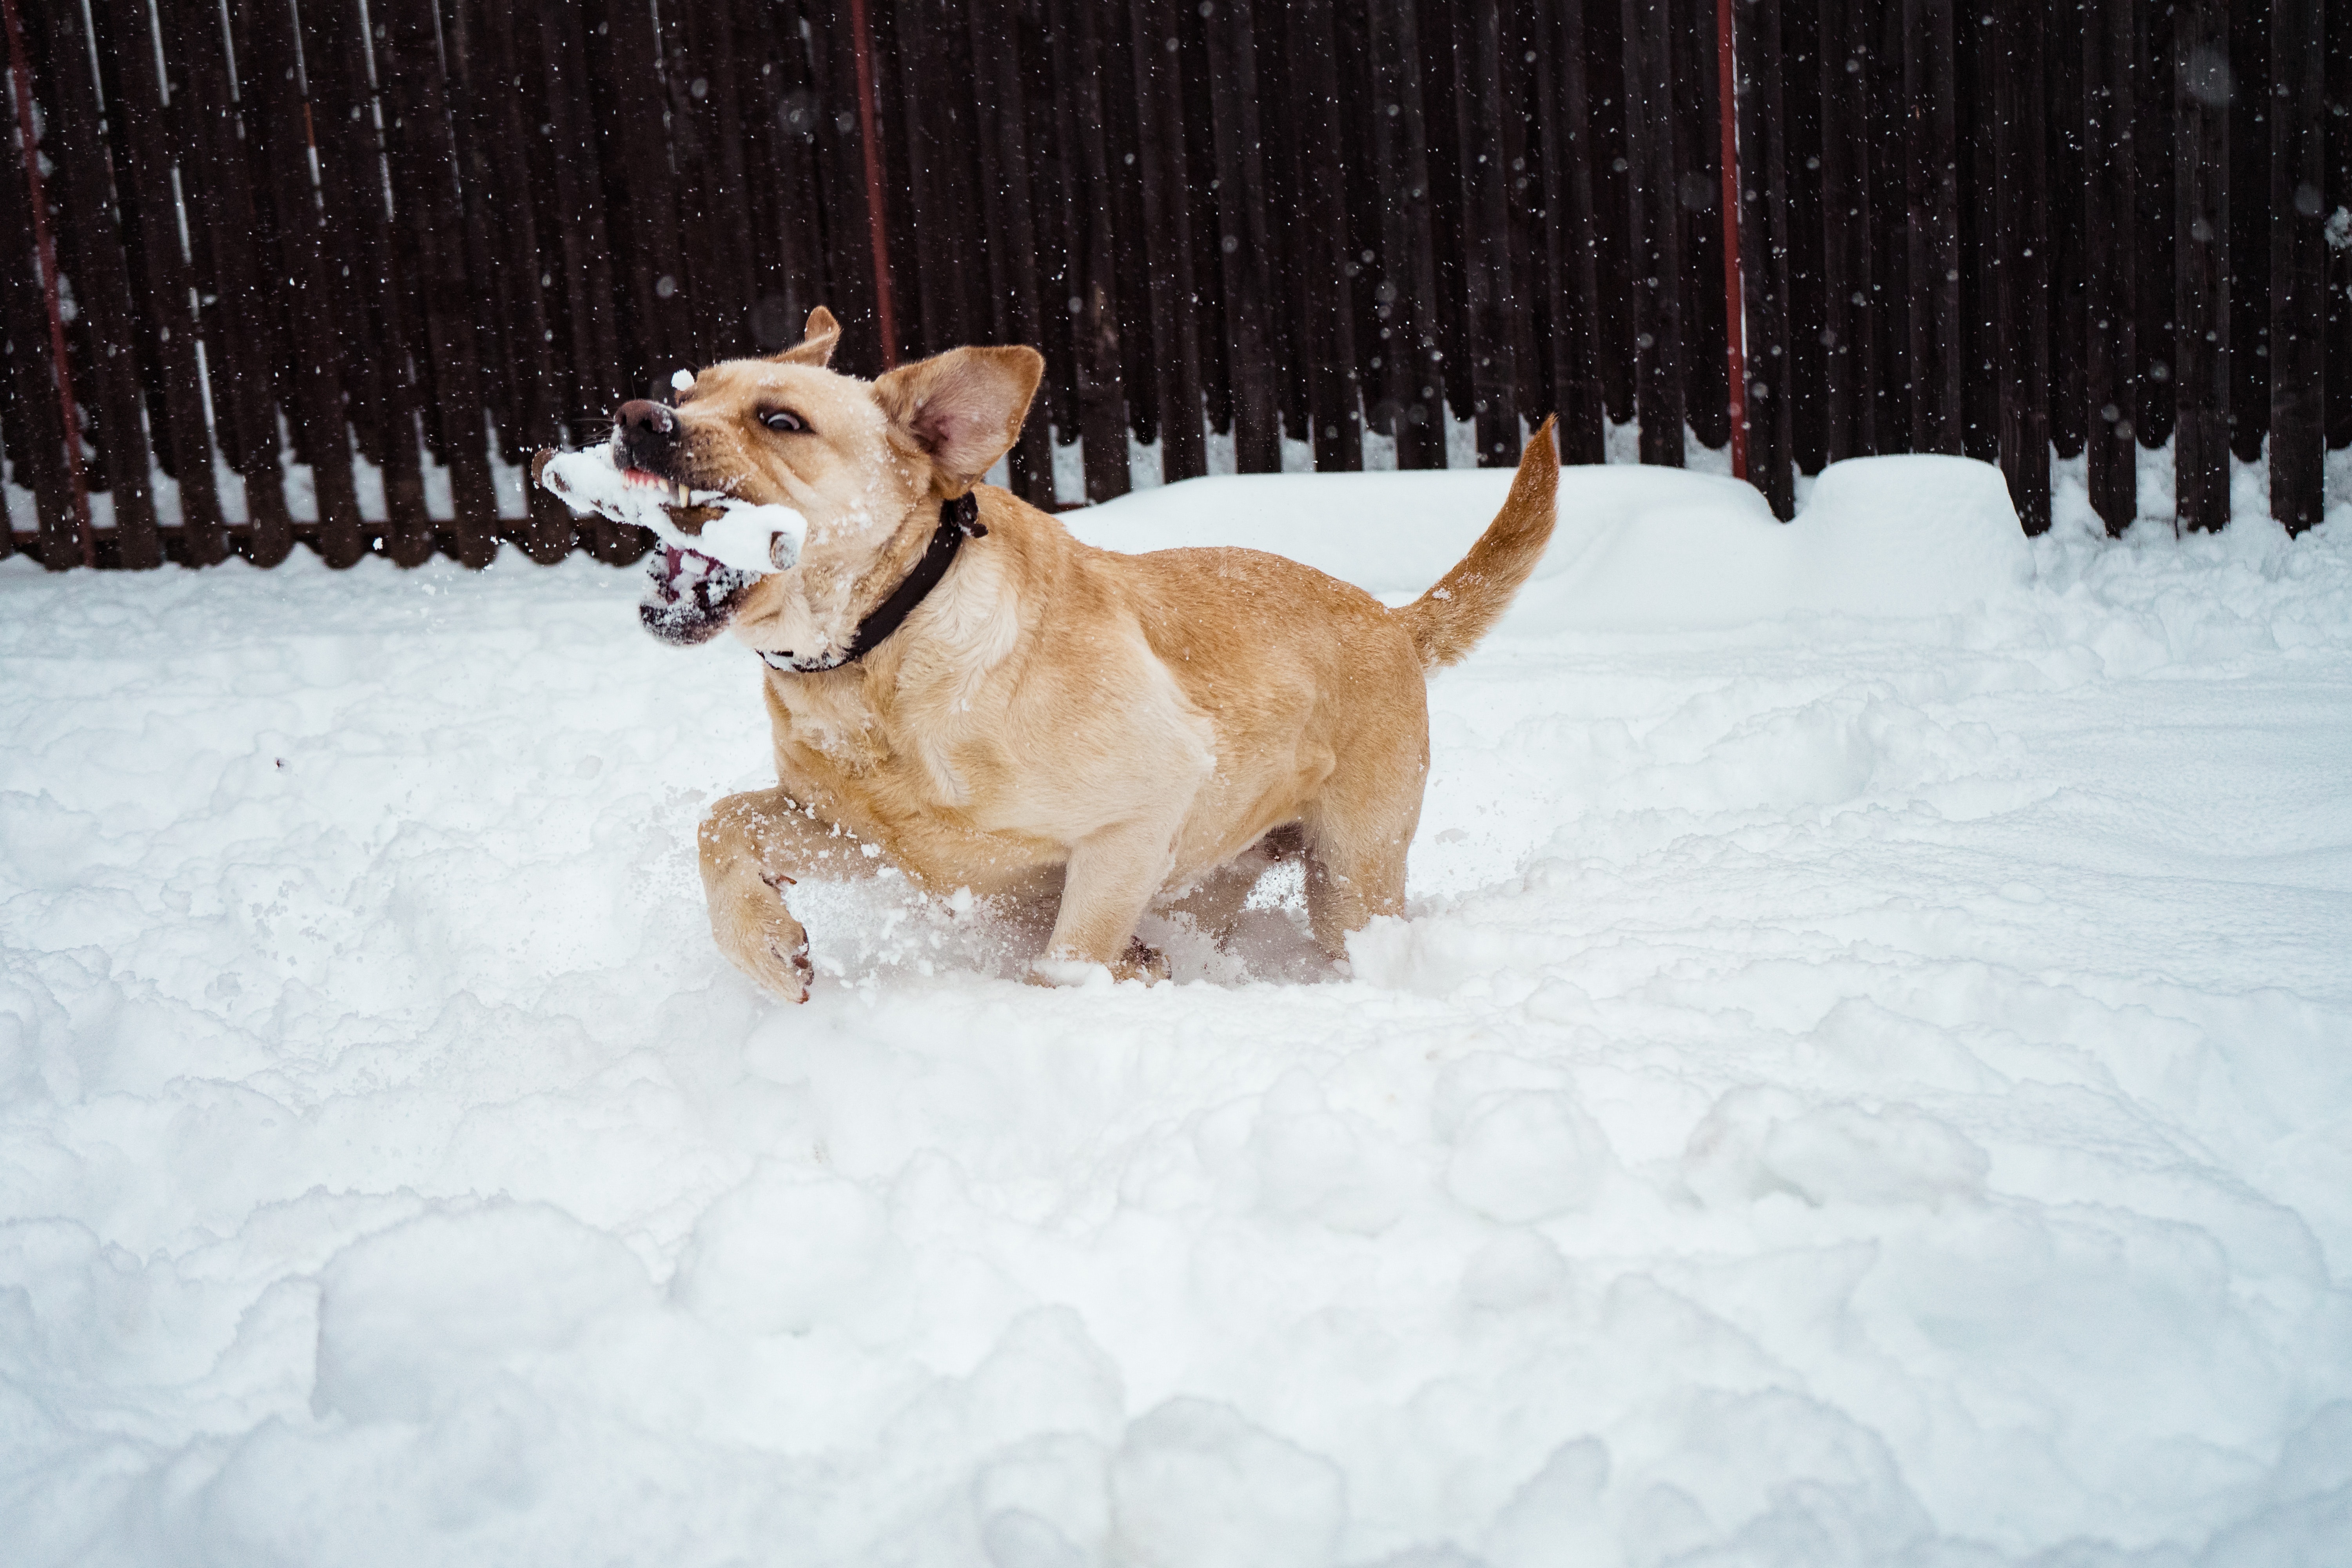
dog, canidae, mammal, dog breed, snow, carnivore, winter, snout, sporting group, labrador retriever, rare breed dog, companion dog, fawn, pembroke welsh corgi, hound, tail, cardigan welsh corgi